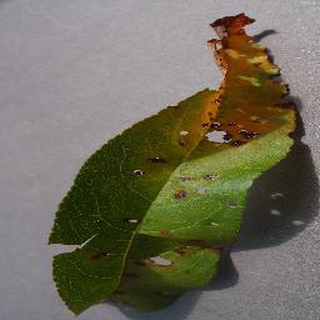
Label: peach_bacterial_spot